Hugh Rose, 1st Baron Strathnairn

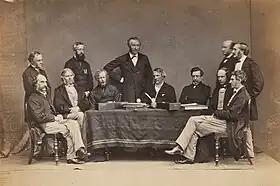
Hugh Rose, sitting third from left, with John Lawrence, Viceroy of India and other council members. c. 1864

Born the third son of Sir George Rose of Sandhills in Christchurch (minister plenipotentiary at the Prussian court) and Frances Rose (née Duncombe), Rose was educated by officers of the Prussian Army in Berlin. He went up to St John's College, Cambridge in 1819 and was commissioned into the 93rd Sutherland Highlanders as an ensign on 8 June 1820. He was sent to Ireland to help preserve order following the "Ribbon" outrages and joined the 19th Regiment of Foot there on 20 July 1820. He was promoted to lieutenant on 24 October 1821, to captain on 22 July 1824 and to major in an unattached company on 30 December 1826. He joined the 92nd Highlanders as a company commander on 19 February 1829 and became equerry to the Duke of Cambridge in July 1830. He returned to the 92nd Highlanders again in July 1832 and served with them in Tipperary, Gibraltar and Malta. In Malta, he visited every one of his troops infected by cholera and enthused them with his cheerful manner. He was promoted to lieutenant-colonel on 17 September 1839.